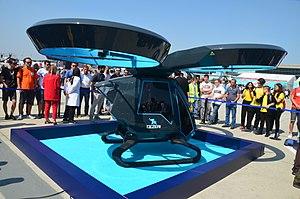
Baykar est un constructeur aéronautique turc fondé en 1984 par Özdemir Bayraktar. La société est surtout connue pour ses drones à usage militaire.